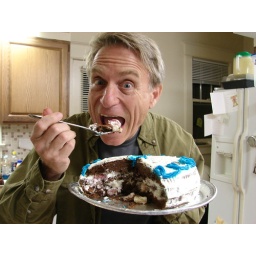
David in the kitchen noshing on a lovely birthday cake Irma made him. Tasty!